Please Teacher!

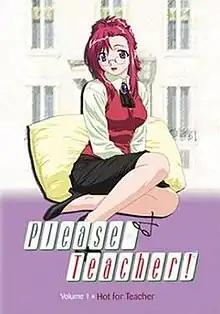
Onegai Teacher Vol 1 DVD cover featuring Mizuho Kazami

is a 2002 science fiction and romantic comedy anime television series directed by Yasunori Ide, written by Yōsuke Kuroda, and produced by Bandai Visual. It was later adapted into a manga and light novel and centers on a group of friends and the odd things that happen to them after they get a new teacher.